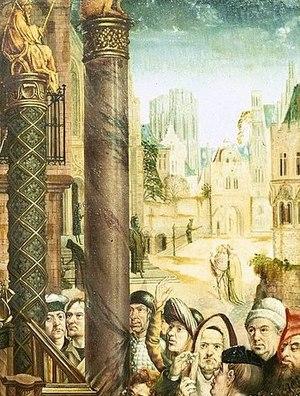
Retable d'Aix-la-Chapelle - Détail Volet gauche - vue de Cologne
Le Retable d'Aix-la-Chapelle ou Retable de la Passion est un triptyque gothique tardif représentant la Passion du Christ; il est conservé au Trésor de la cathédrale d'Aix-la-Chapelle. Le retable, l'œuvre d'un maître anonyme appelé par convention Maître du Retable d'Aix-la-Chapelle, a été réalisé à Cologne vers 1515-1520.